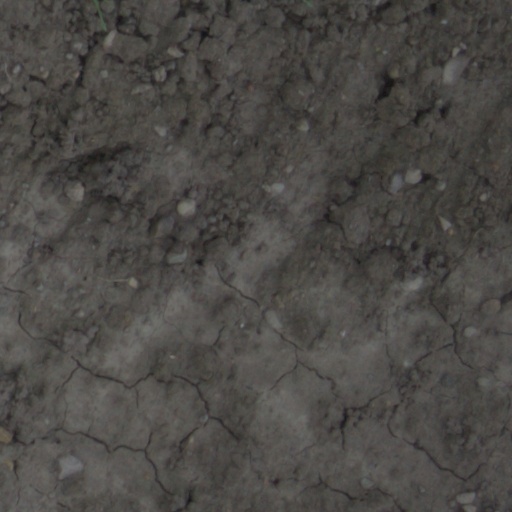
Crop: wheat